Frederick Sykes

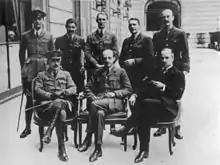
The British Air Section at the Paris Peace Conference in 1919

From 1919 to 1922, Sykes was the Controller of Civil Aviation. He was awarded the Japanese Order of the Rising Sun, 2nd Class on 4 January 1921 and in 1922 he published "Aviation in War and Peace", a history of aviation in three chapters which covered pre-War flight, aviation during World War I and both military and civil aviation in peace time.